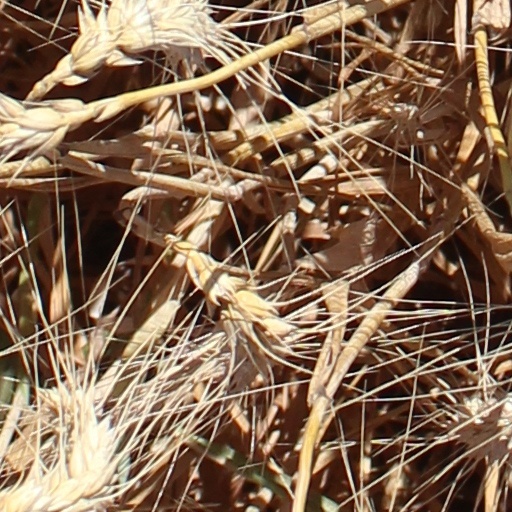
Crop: wheat